Kurt Meyer

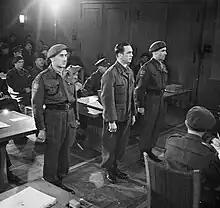
Meyer stands trial in Aurich, Germany, for five counts of war crimes in December 1945.

The Allies launched Operation Overlord, the amphibious invasion of France, on 6June 1944. After much confusion, SS Division Hitlerjugend got moving at about 14:30; several units advanced towards one of the beaches on which the Allies had landed, until they were halted by naval and anti-tank fire and Allied air interdiction. Meyer, confident that the Allied forces were "little fishes", ordered his regiment to counterattack. The attack led to heavy casualties. The division was ordered to break through to the beach on 7June, but Meyer instructed his regiment to take covering positions and await reinforcements. The "Canadian Official History" described Meyer's involvement in the battle: